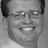
Emotion: happy